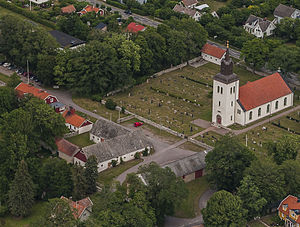
Kastlösa
Kastlösa er en landsby med 210 indbyggere på den sydlige del af Öland i Mörbylånga Kommune. Den ligger ud til den vestlige af øens to nord-syd gående veje og inden for det område som af UNESCO er beskyttet som verdensarvlandskab.